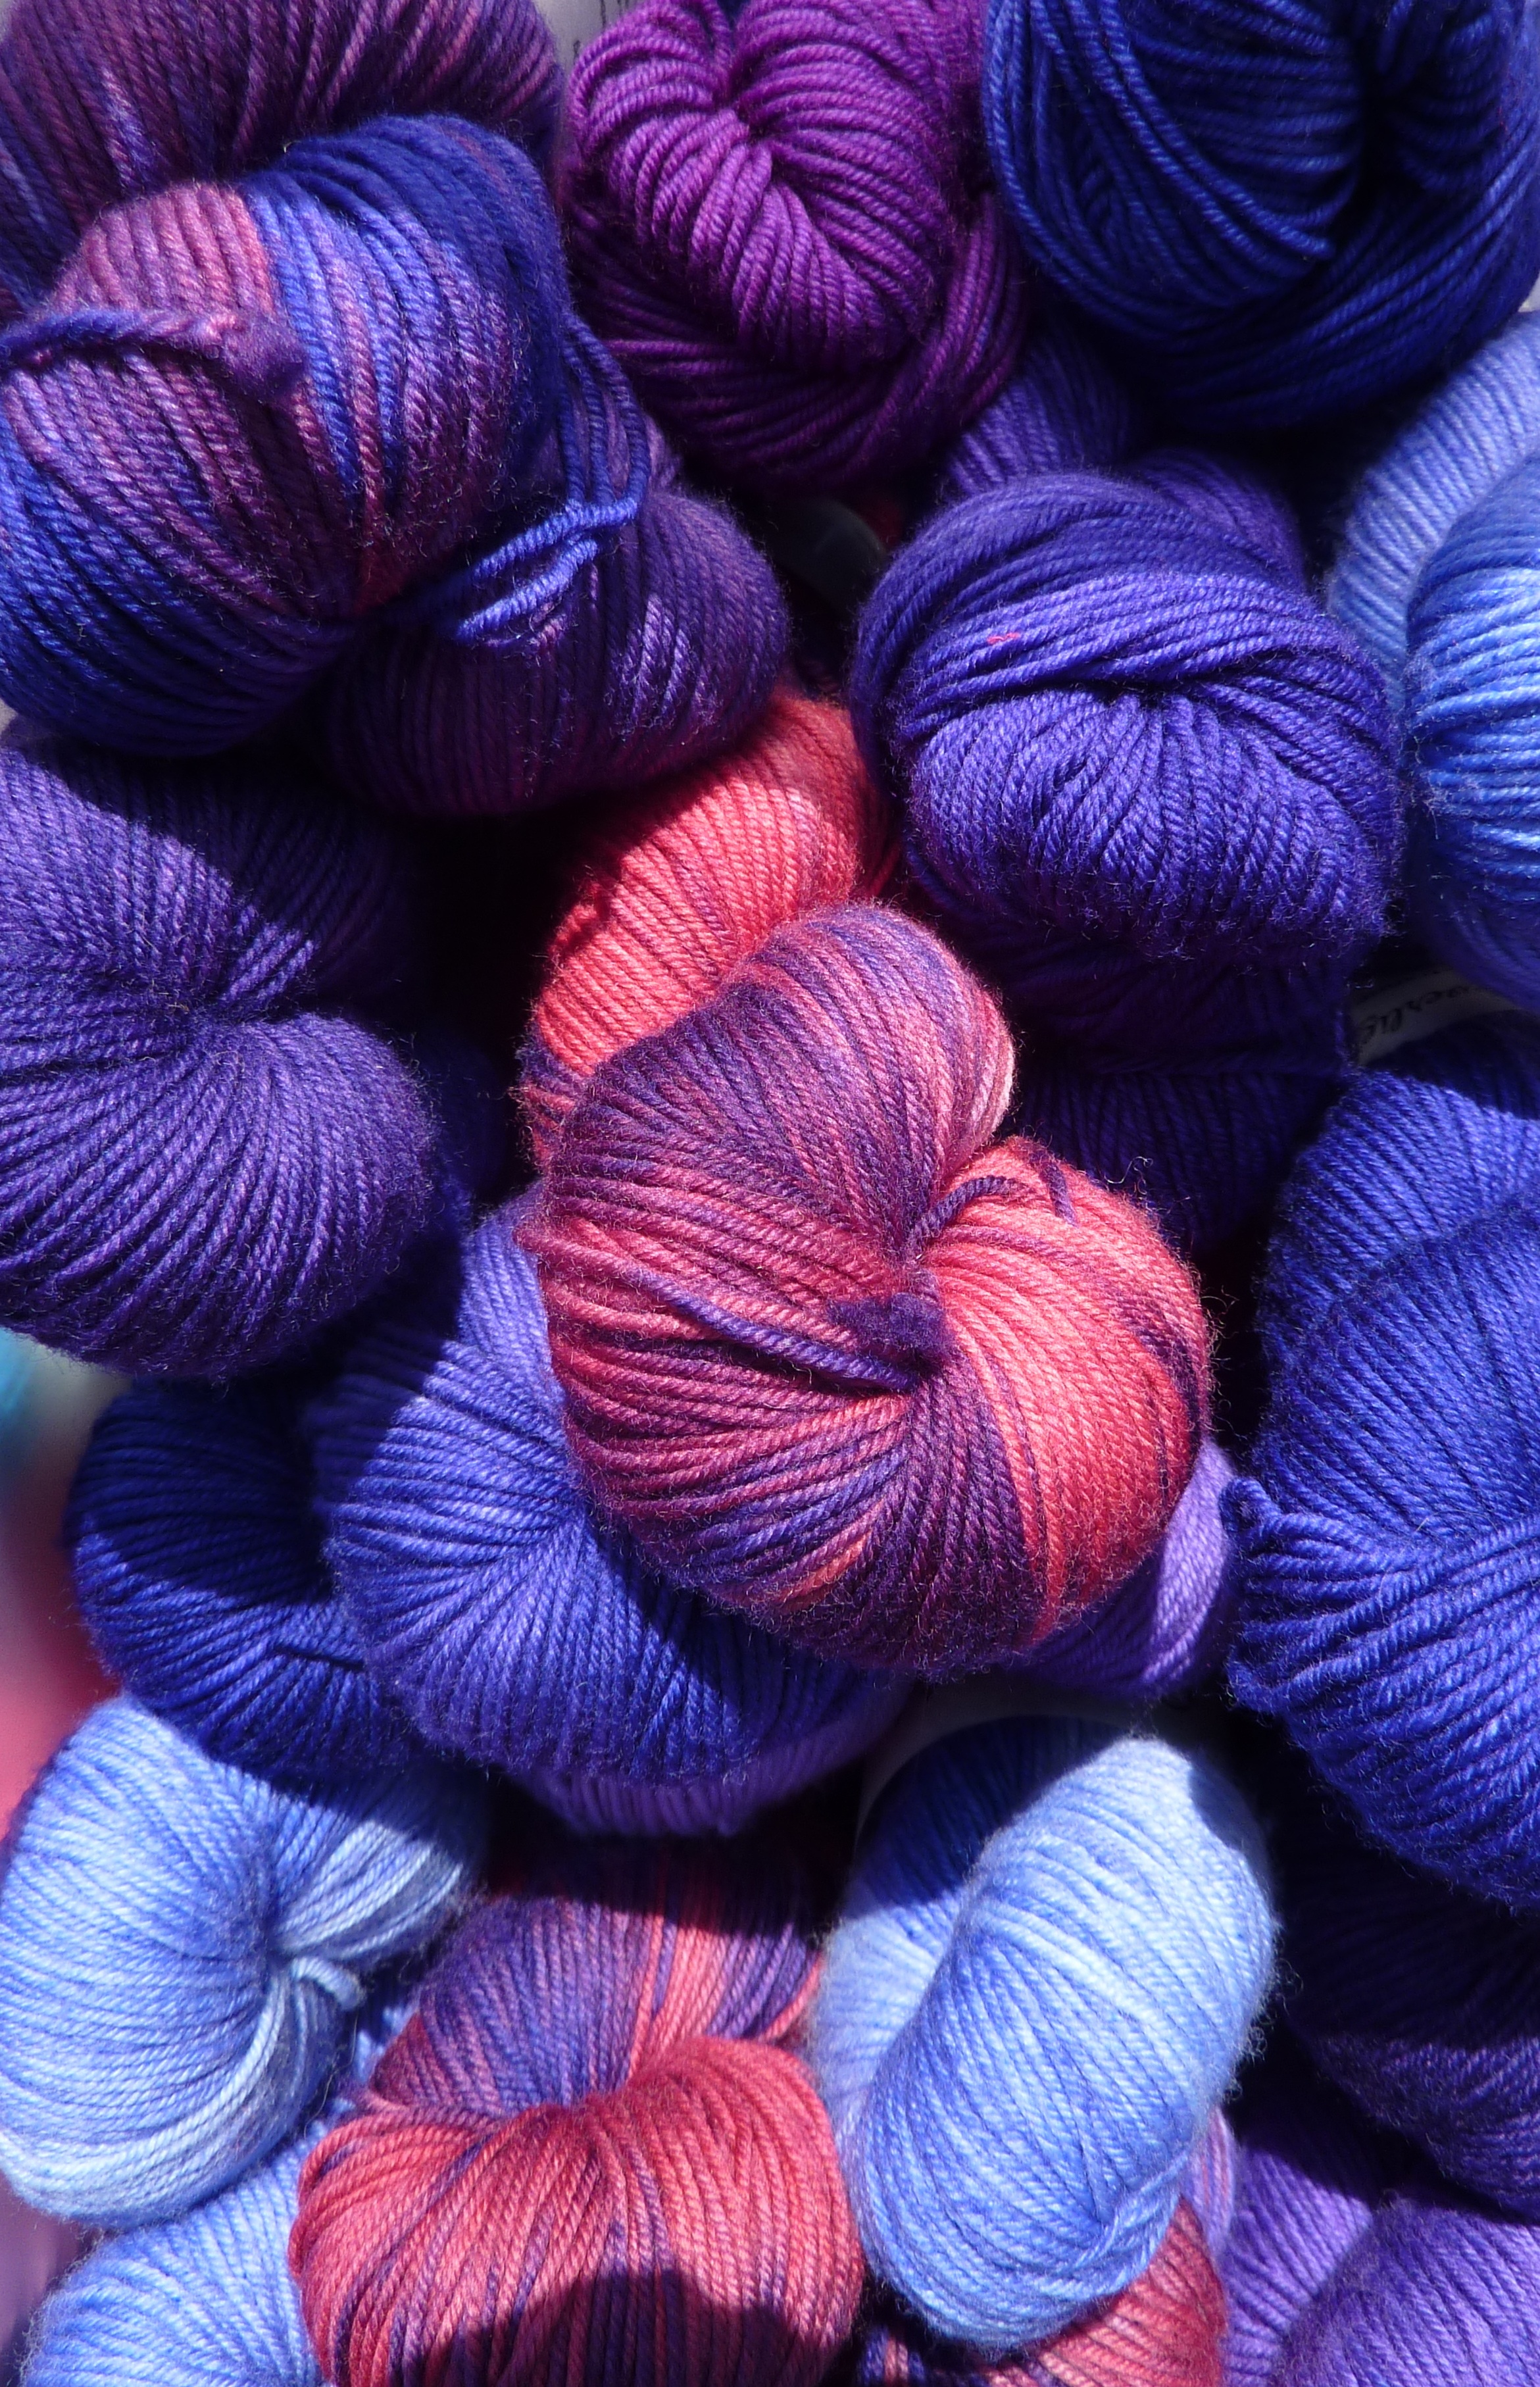
purple, petal, color, blue, colorful, wool, material, thread, woolen, textile, art, colored, cat's cradle